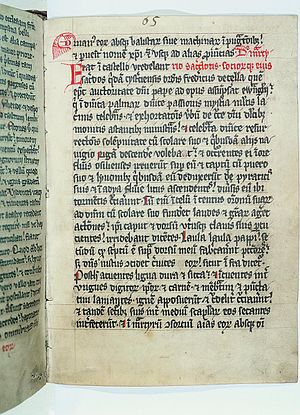
Livlandske krønike
En side fra en afskrift af Henrik af Livlands krønike
Henrik af Letters Livlandske krønike er et historisk dokument, der beskriver Letlands og Estlands historie mellem 1180 og 1227. Det er det ældste kendte dokument om Livland og dermed Letlands historie.